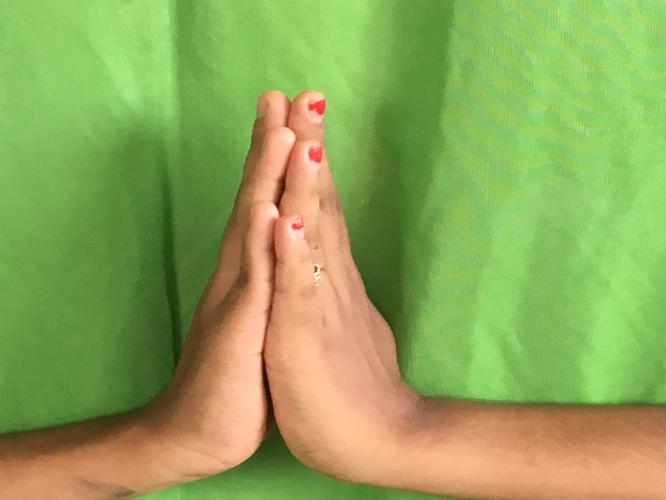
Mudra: Anjali
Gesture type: double_hand